Angora Love

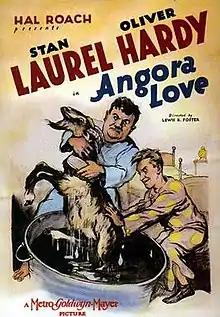

Angora Love is a 1929 synchronized sound short subject comedy film starring Laurel and Hardy, released on December 14, 1929. While the film has no audible dialog, it was released with a synchronized organ musical score with sound effects. This would prove to be the last Laurel and Hardy film to be released without any audible dialog.